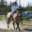
Label: horse